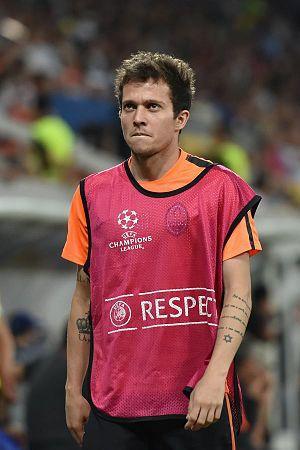
Bernard Anício Caldeira Duarte dit Bernard, né le 8 septembre 1992 à Belo Horizonte, est un footballeur international brésilien qui évolue au poste de milieu de terrain à l'Everton FC.